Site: brandenburg
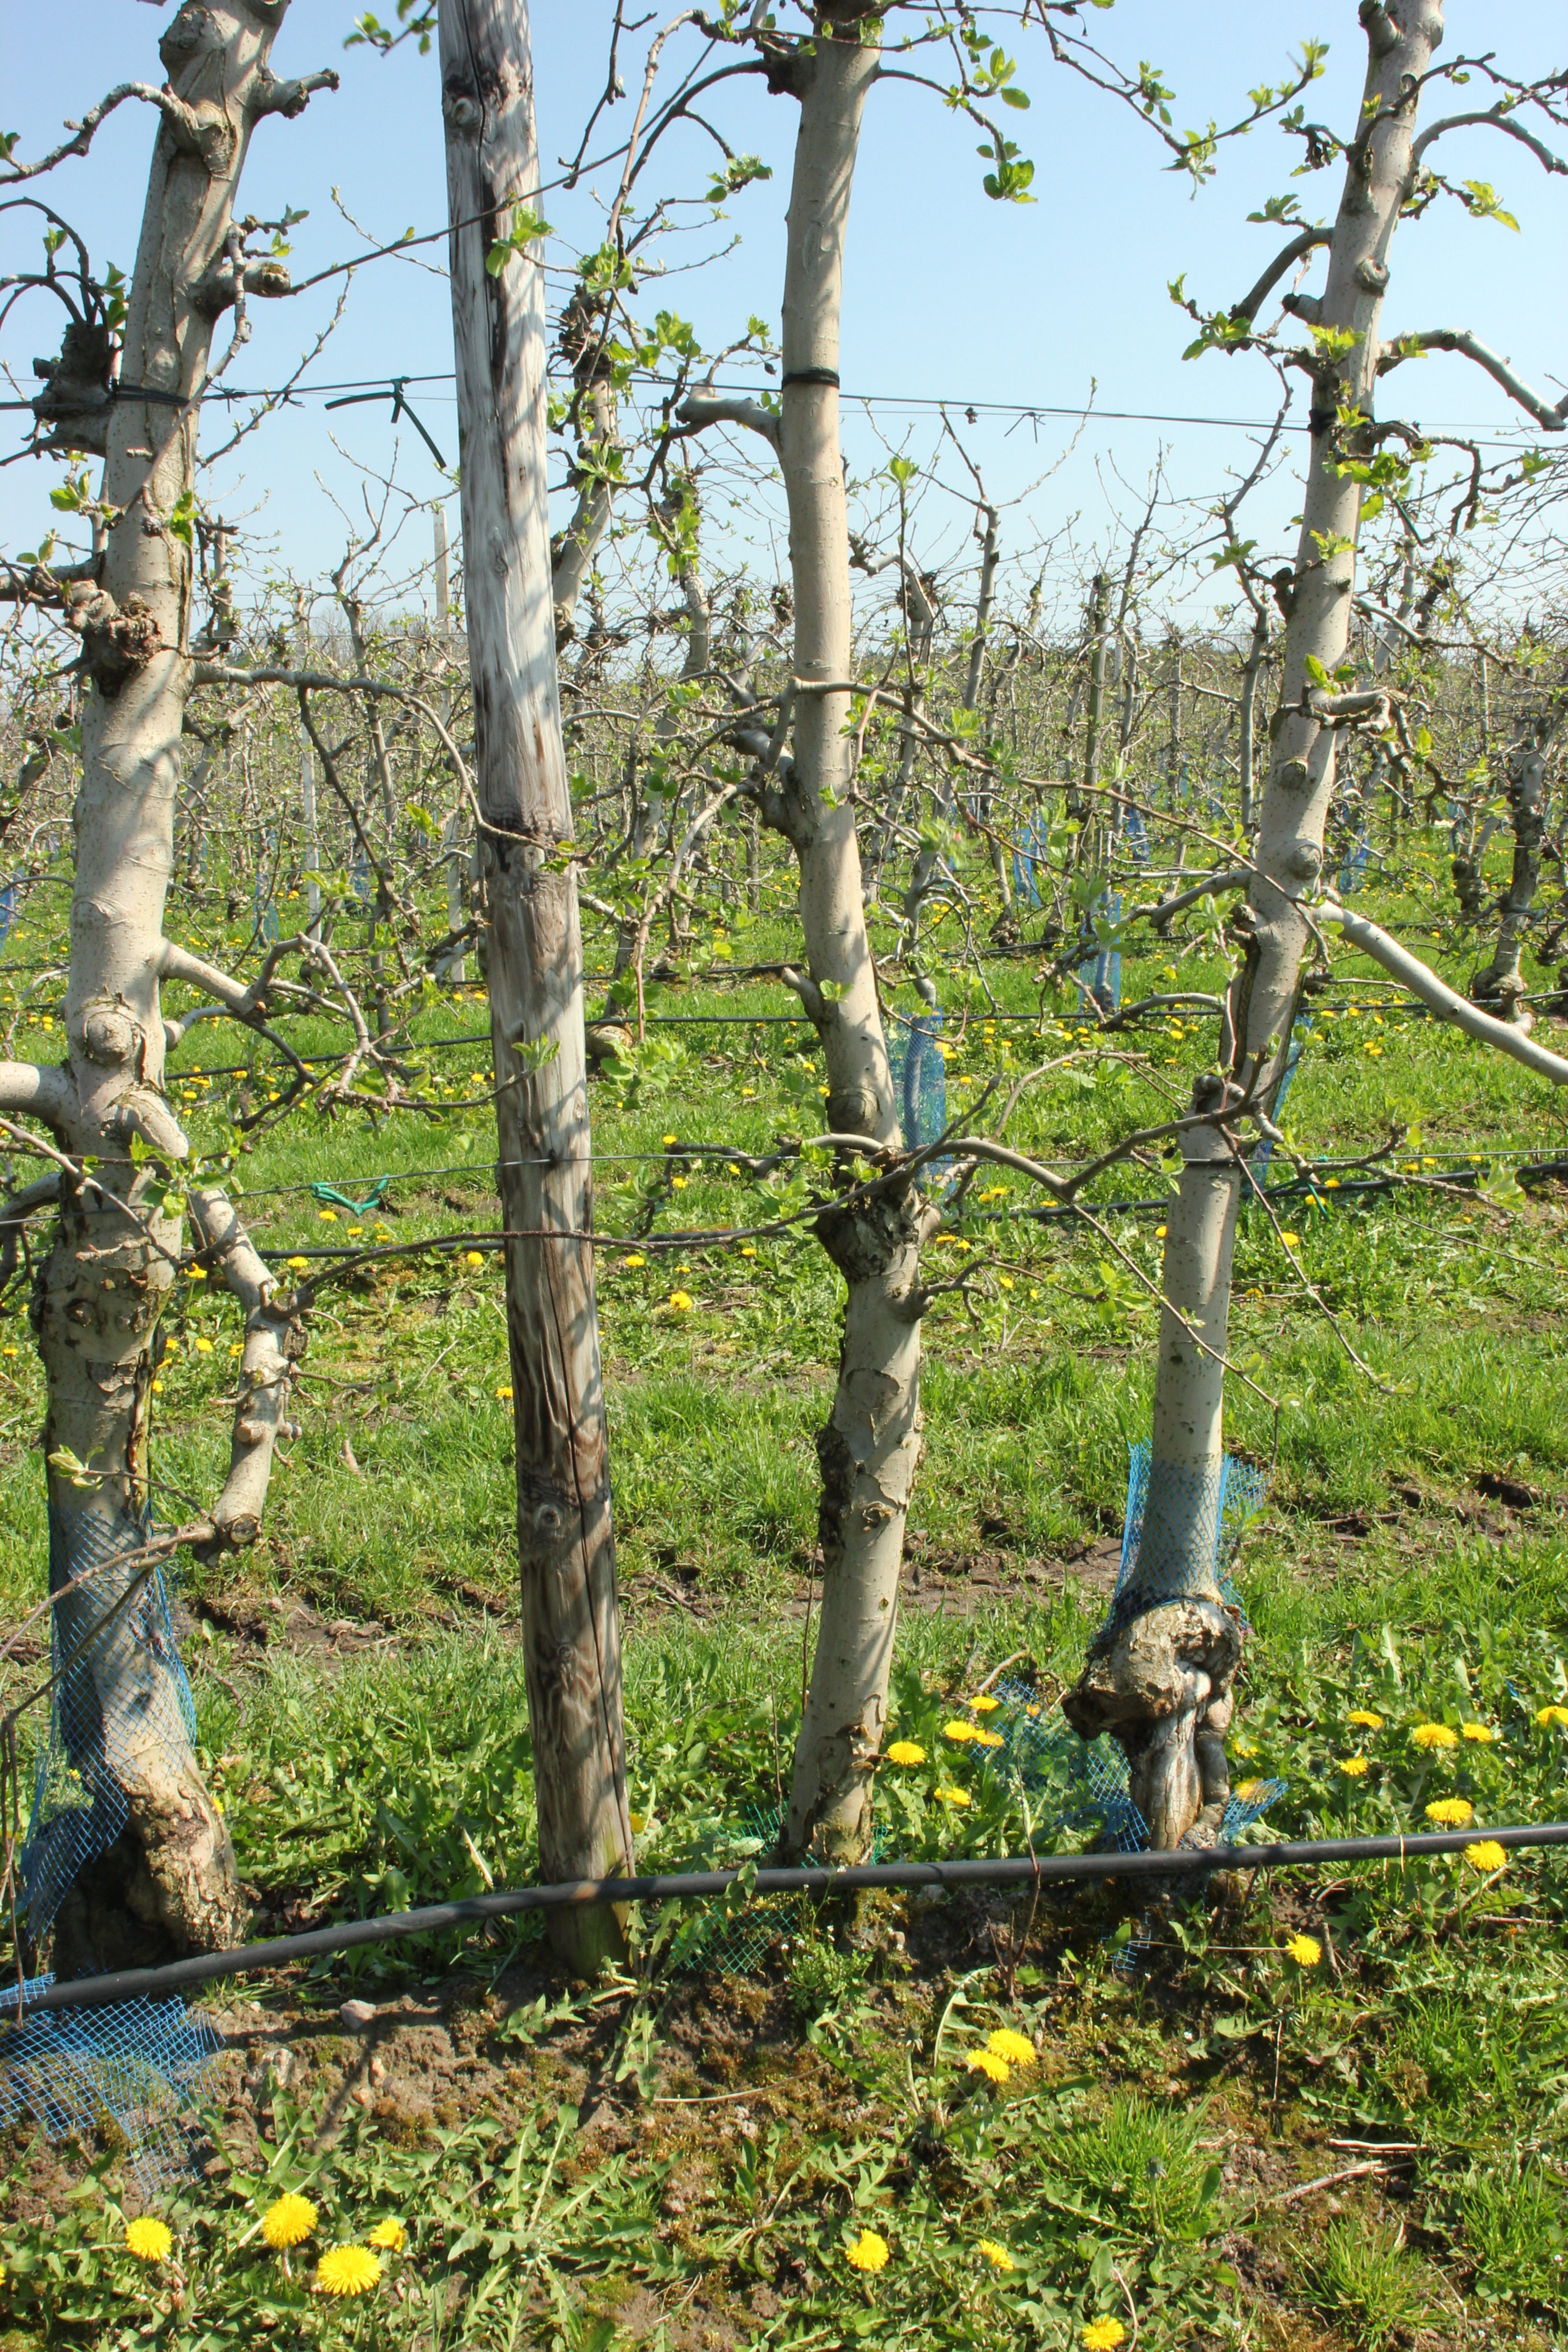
Growth stage (BBCH 56): Inflorescence emergence